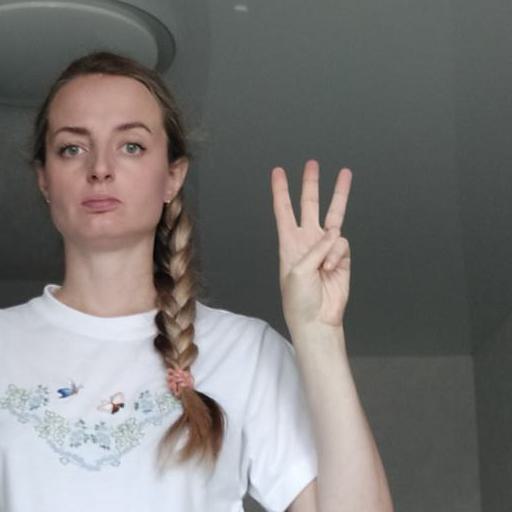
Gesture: three